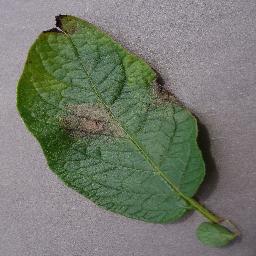
Label: Potato___Late_blight